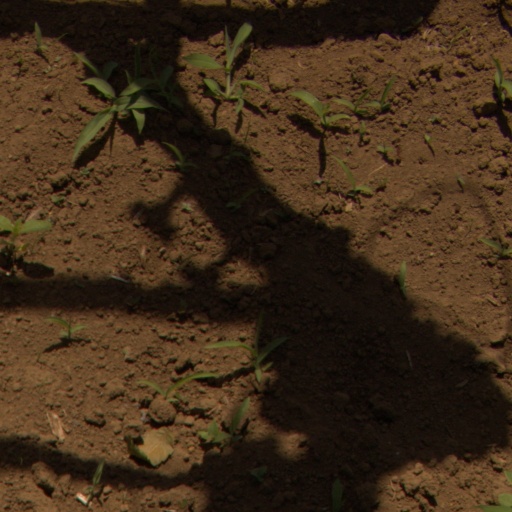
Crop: Jerusalem artichoke